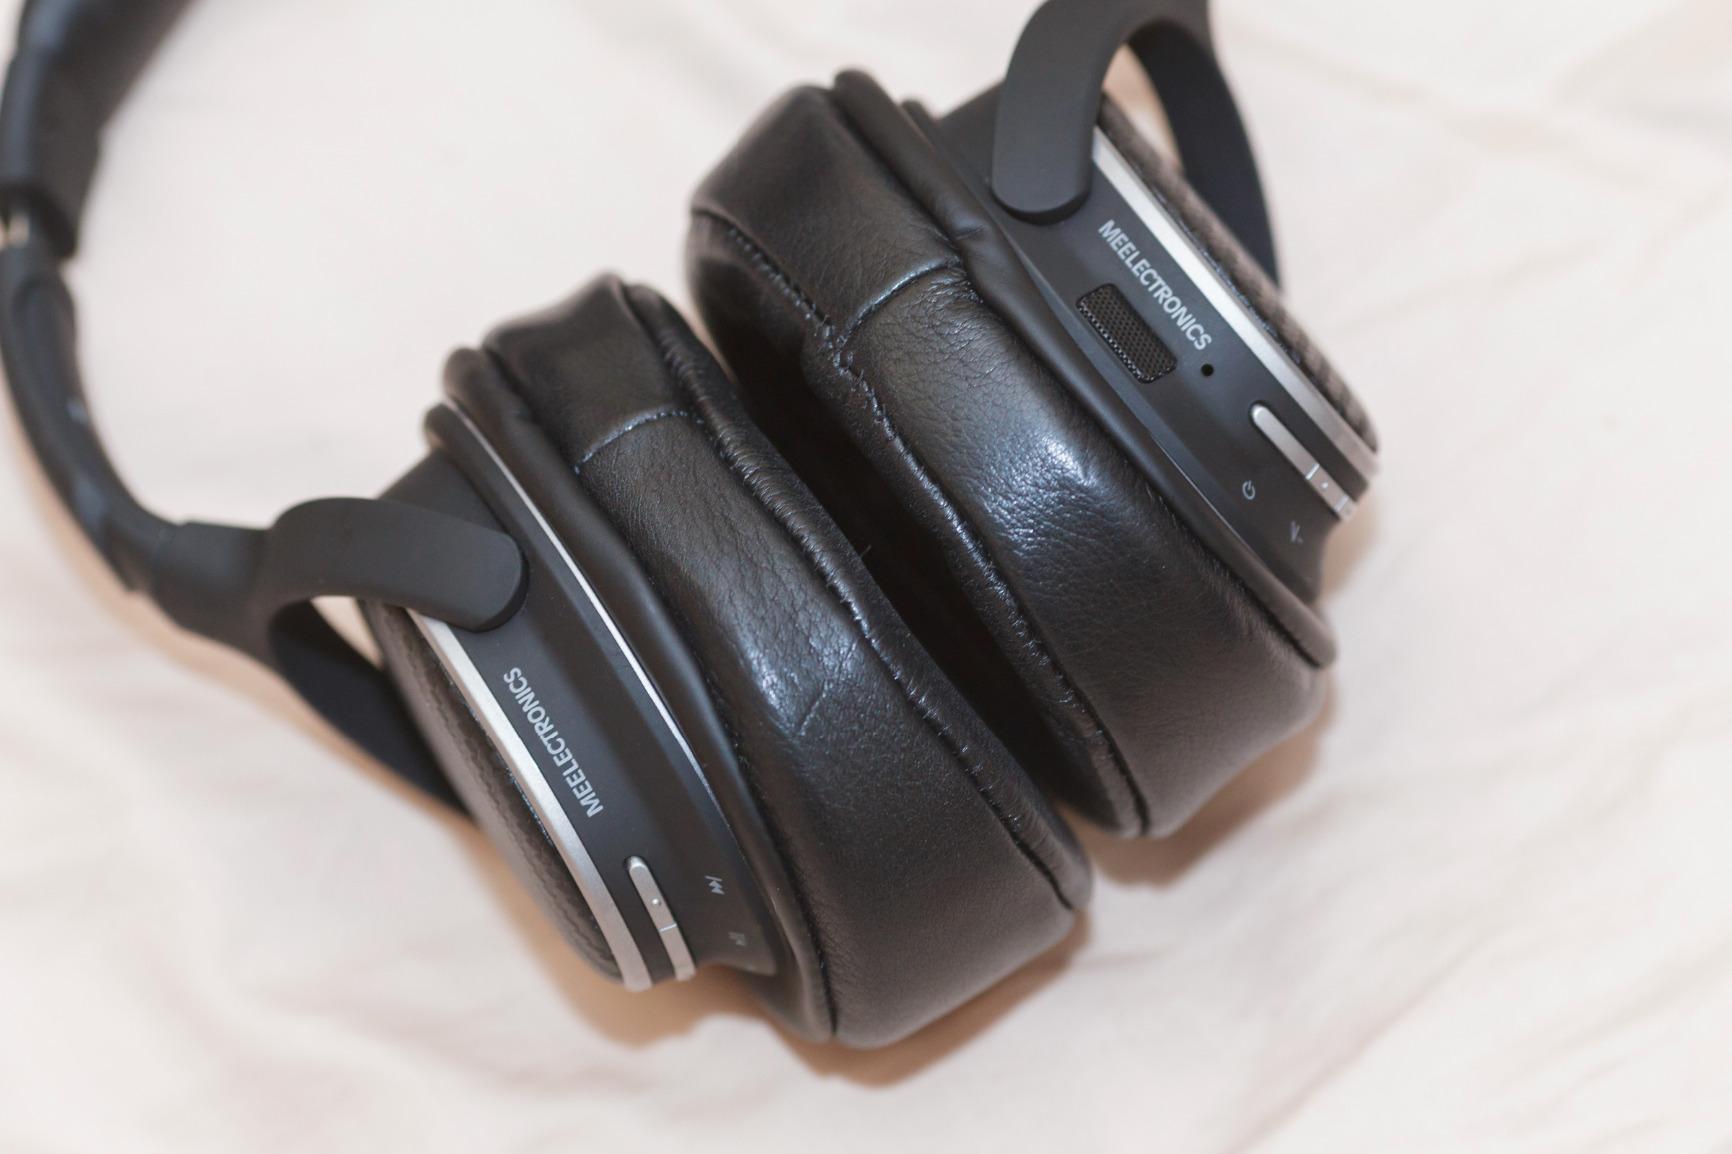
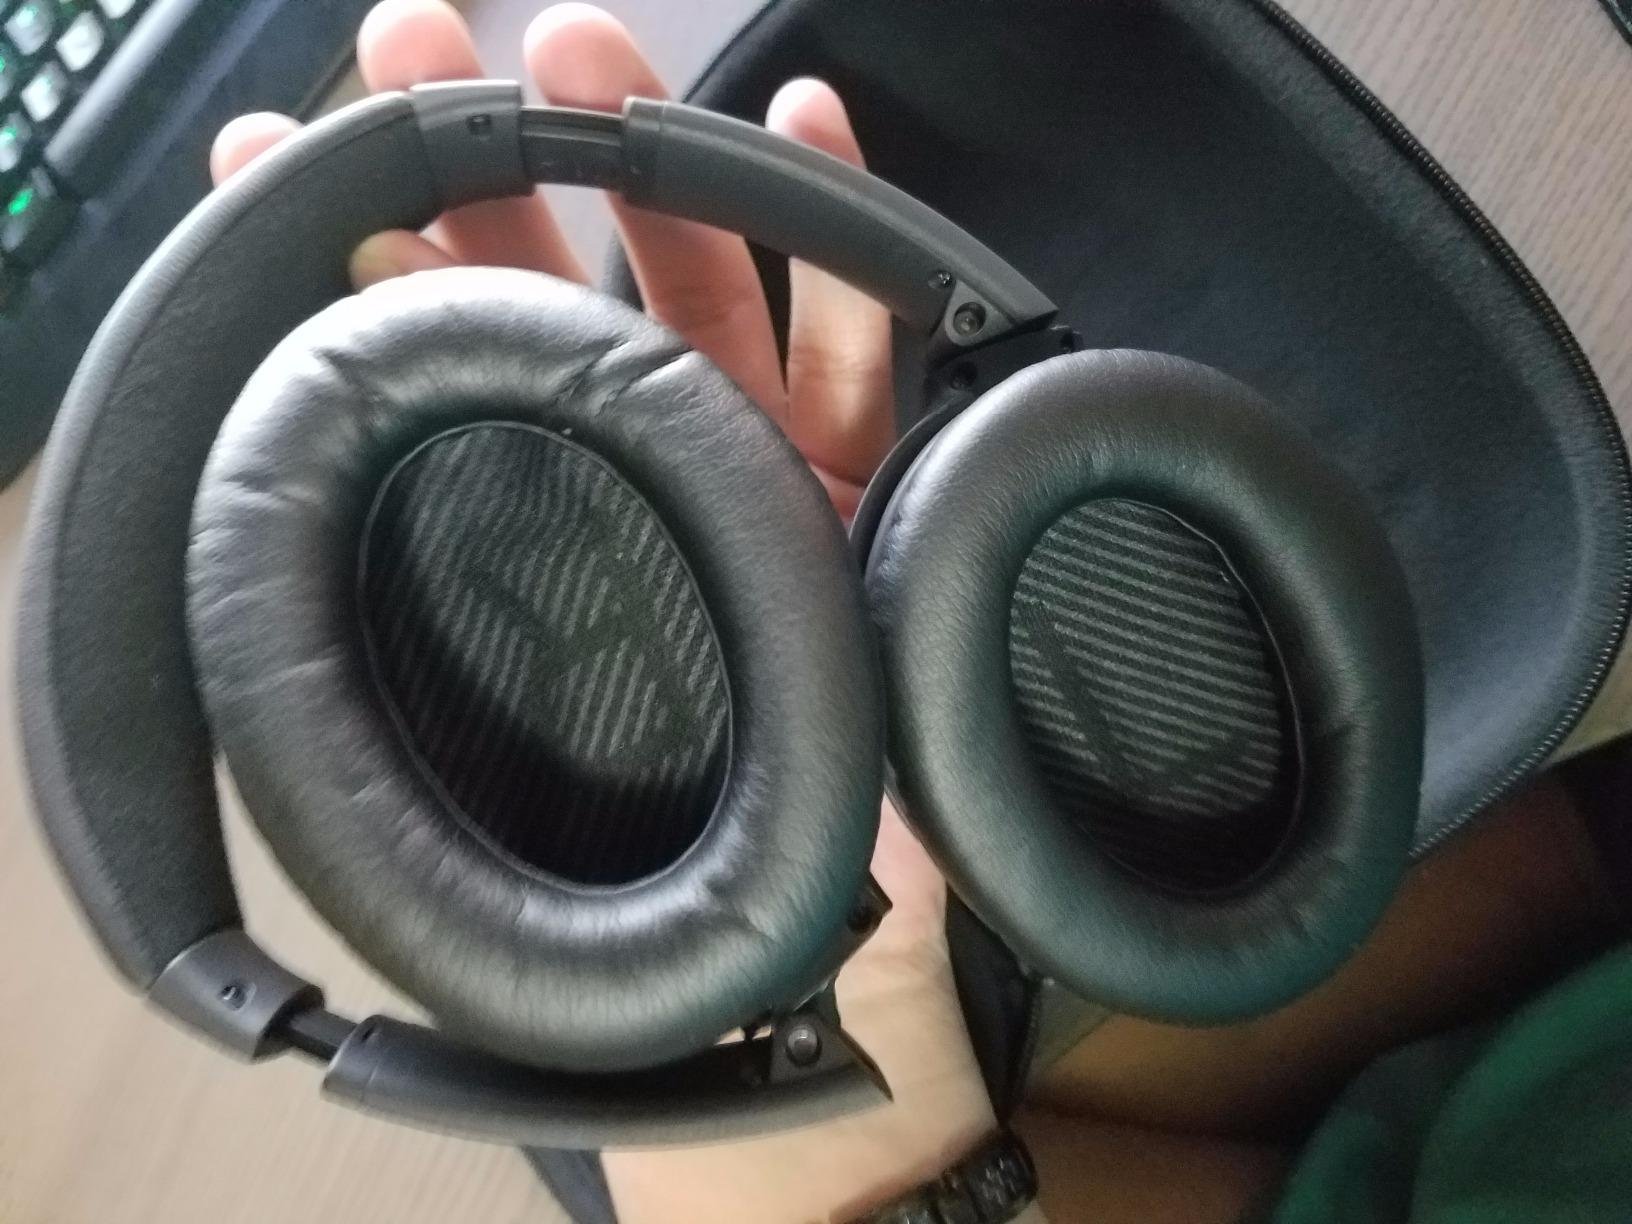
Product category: headphones
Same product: no